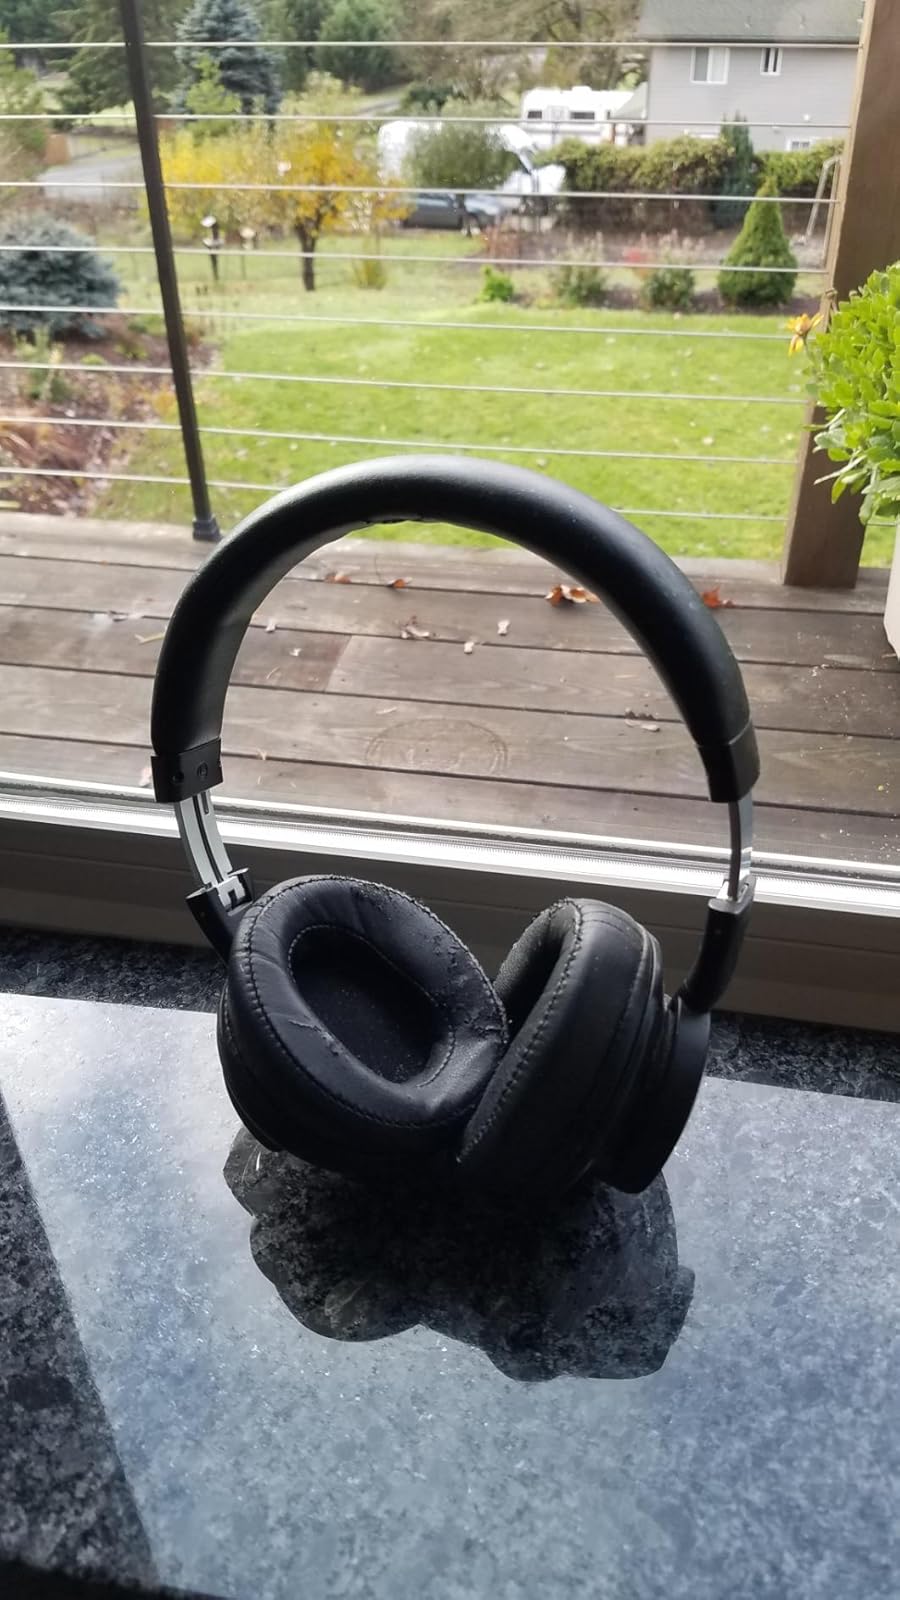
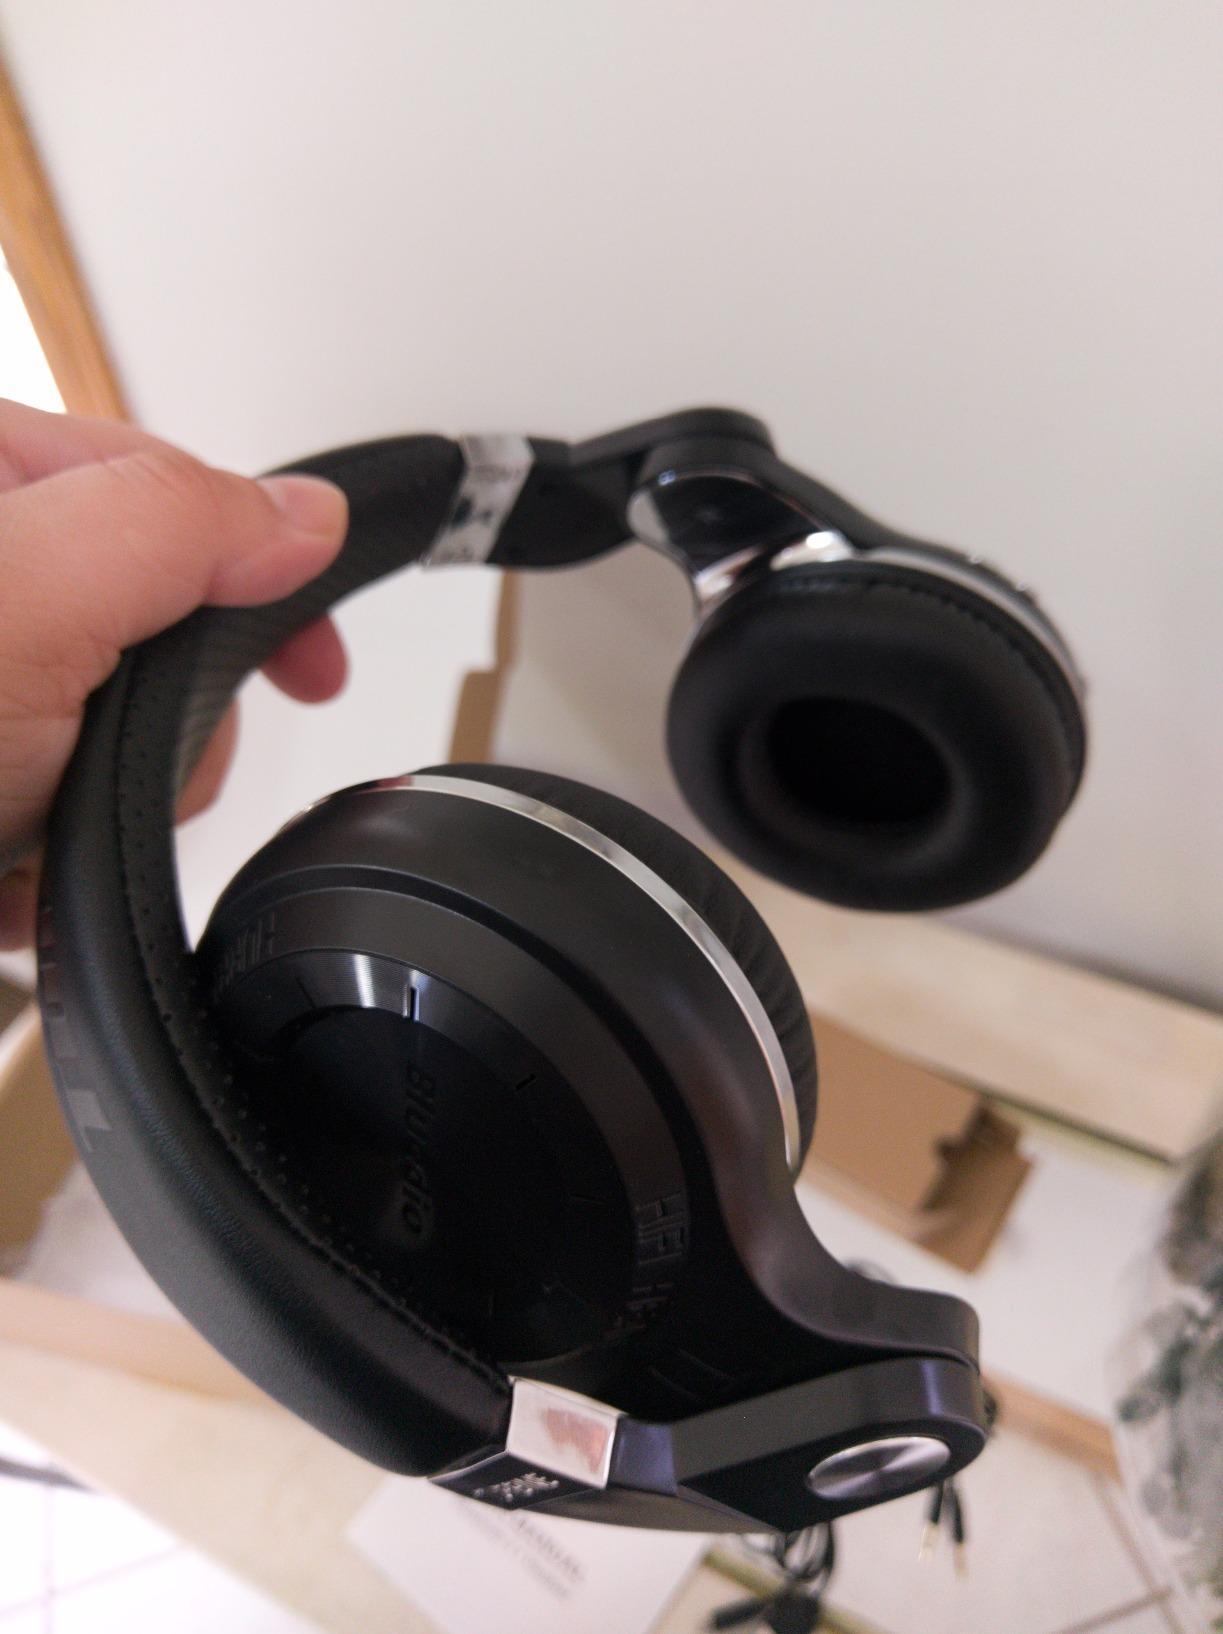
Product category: headphones
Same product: no